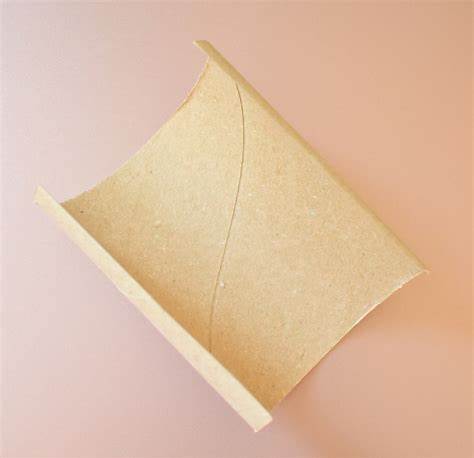
Waste category: paper